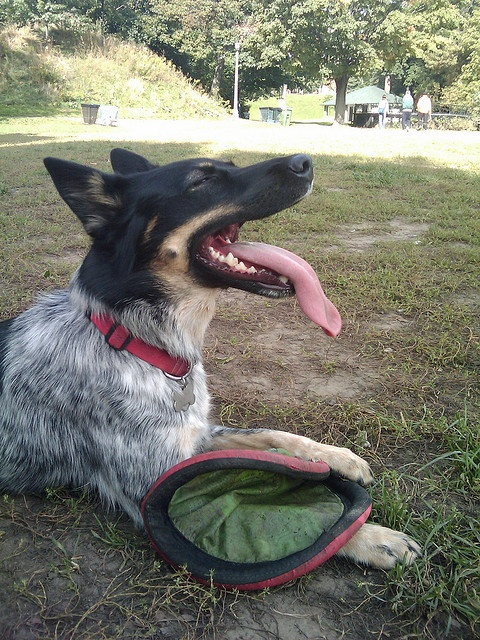
A dog resting after playing in a park.
A dog is laying on the ground with a frisbie.
a dog laying down with its tongue hanging out clutching a hat
A black and white dog laying in grass with a frisbee.
A close up of a dog laying down with a frisbee